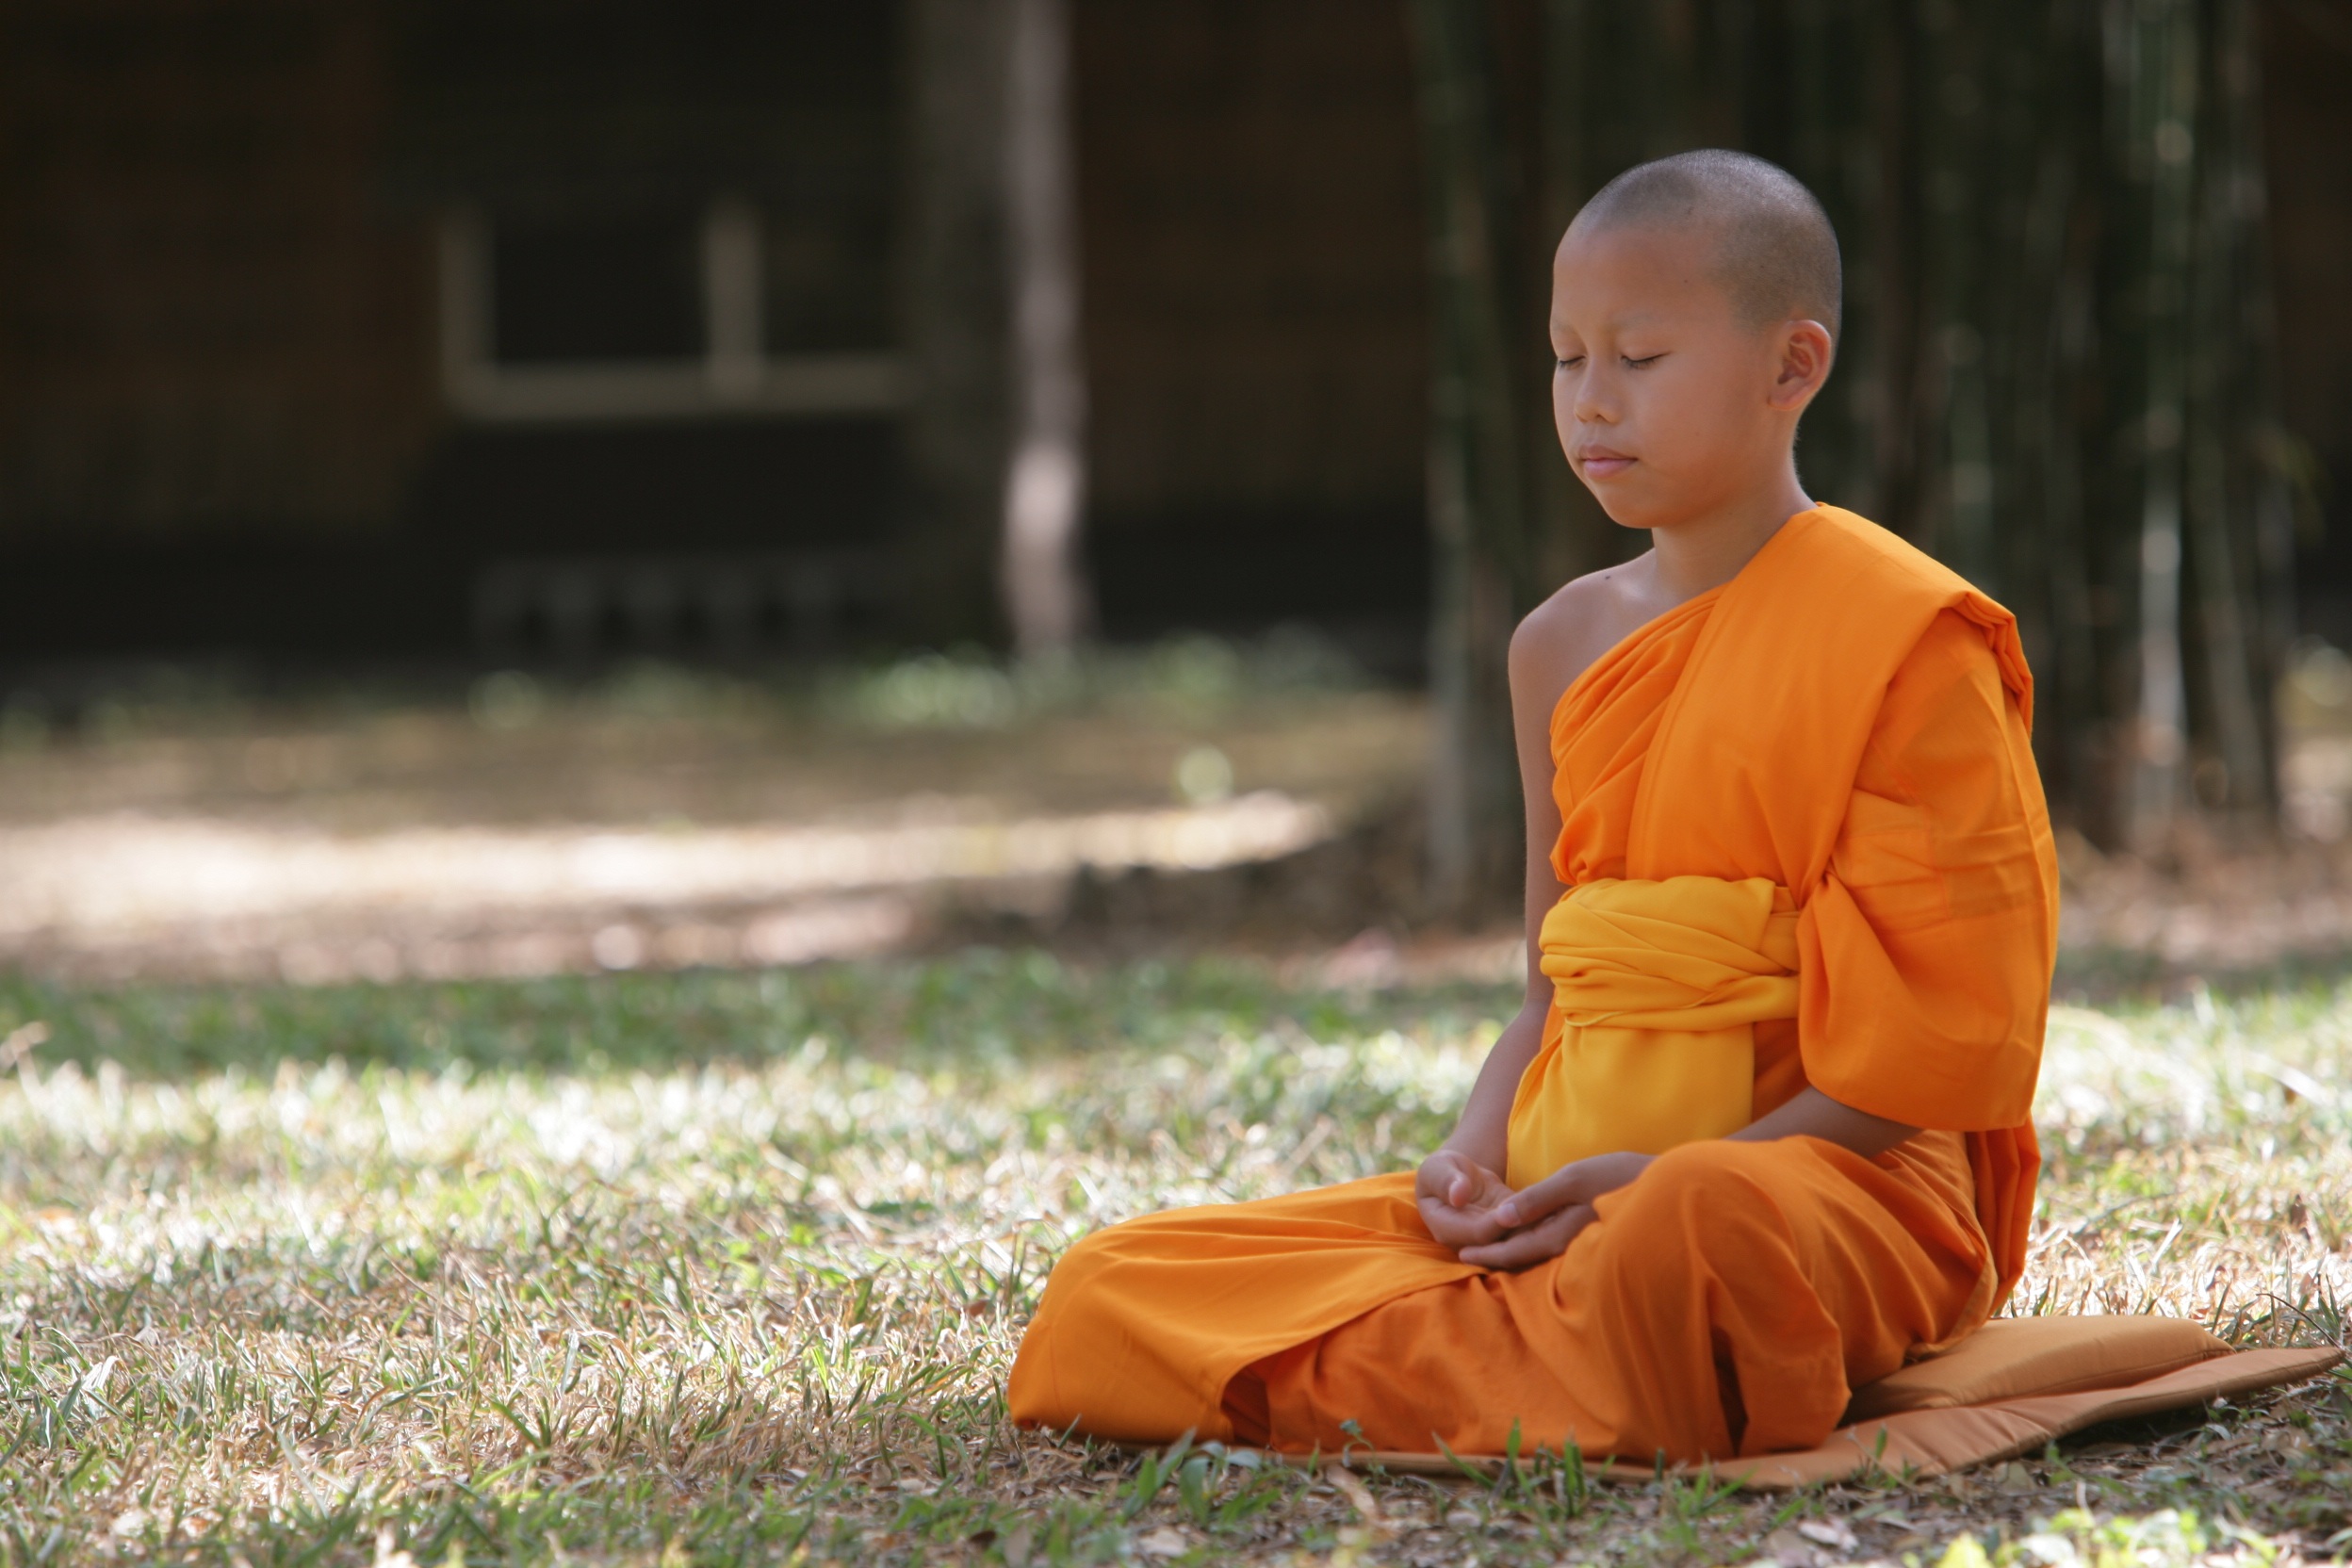
person, boy, sitting, meditate, buddhist, buddhism, thailand, children, meditation, temple, wat, novice, human positions, human action, physical fitness, dhammakaya pagoda, phra dhammakaya